Corps-Nuds

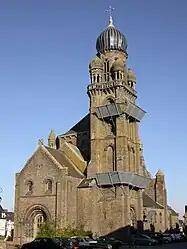
Saint Pierre church

Corps-Nuds (Gallo: "Cornut") is a commune in the Ille-et-Vilaine department of Brittany in north-western France.